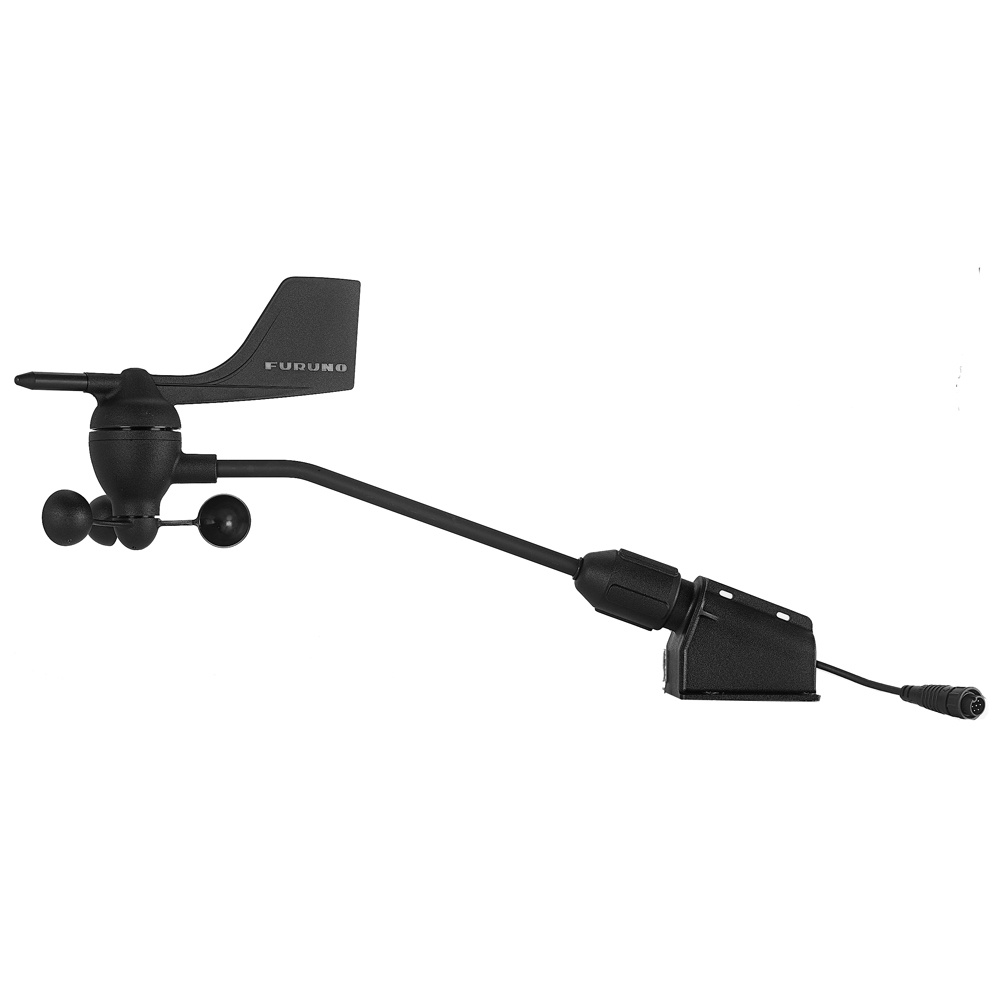
Furuno FI5001 Wind Transducer [FI5001]
FI5001 The FI5001 is an analog Wind Transducer for use with NavNet 3D and the FI50 series of instrument displays. It is capable of detecting wind angle accuracy of better than 10° and wind speed accuracy of better than 5% (20 kt). The FI5001 has a power requirements of less than 40 mA on a 12VDC system. Important Note: The FI5001 Sensor does not come with a cable as standard. Please select a 30 meter or 50 meter cable kit when ordering the FI5001 Wind Sensor. WARNING: This product can expose you to chemicals which are known to the State of California to cause cancer, birth defects or other reproductive harm. For more information go to P65Warnings.ca.gov . This product may not be returned to the original point of purchase. Please contact the manufacturer directly with any issues or concerns.
Brand: Furuno
Category: Electronics > Marine Electronics